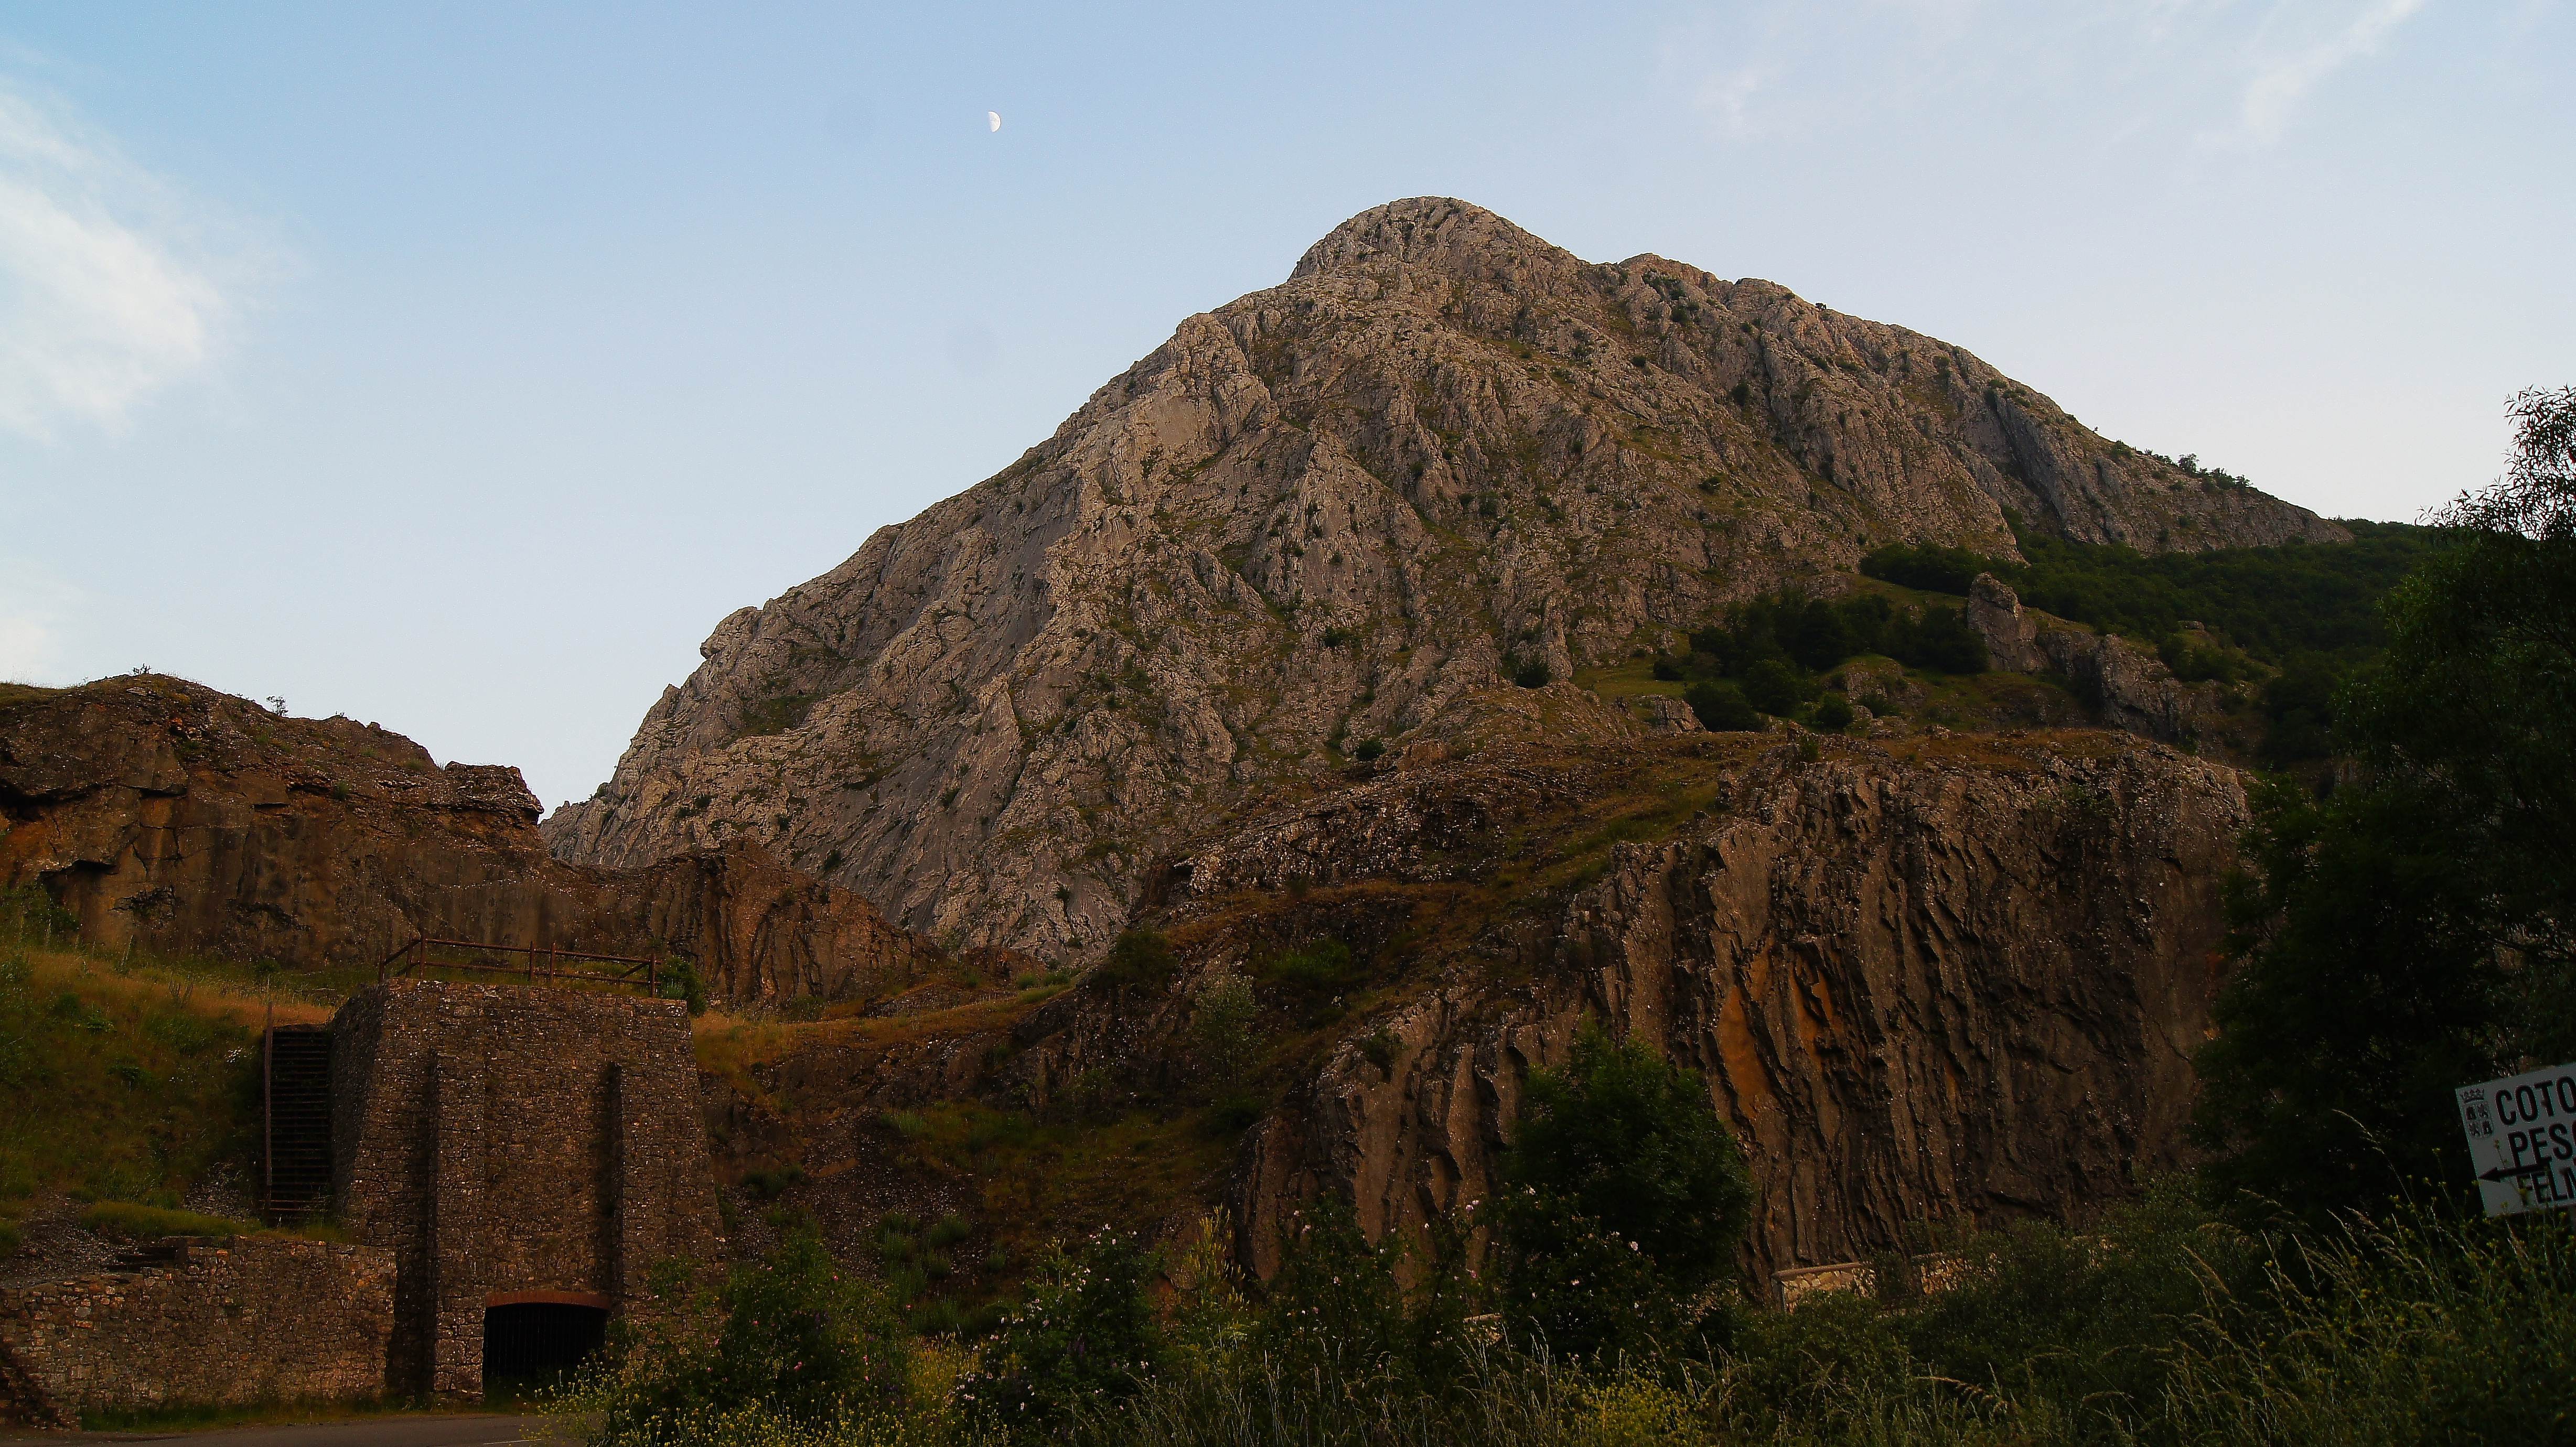
landscape, rock, wilderness, mountain, hill, valley, mountain range, formation, cliff, terrain, ridge, spain, geology, badlands, plateau, leon, paisajes, espana, wadi, ggl1, gaby1, sonydt18250, sonyslta55, hocesdevegacervera, landform, geographical feature, mountainous landforms